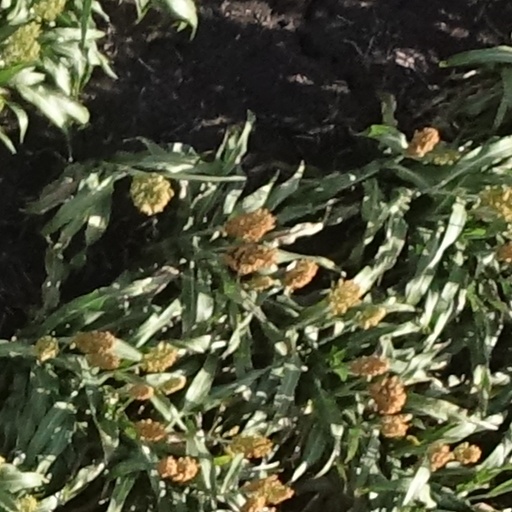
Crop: sorghum